Sukomal Sen

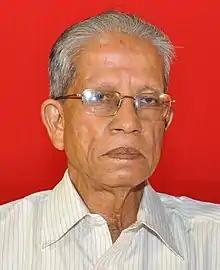
Sukomal Sen, former Rajya Sabha M.P., CPI(M) Control Commission Chairman

Sukomal Sen (14 June 1934 – 22 November 2017) was an Indian trade union and CPI(M) leader. He was the former General Secretary of the Trade Union International of Public and Allied Employees, a structure connected to the World Federation of Trade Unions. He was also the former General Secretary of the All India State Government Employees Federation. and was the Senior Vice-Chairman of the Organisation till his last breath. He was a Central Committee member of the Communist Party of India (Marxist). Sen was a Rajya Sabha member 1982–1994.